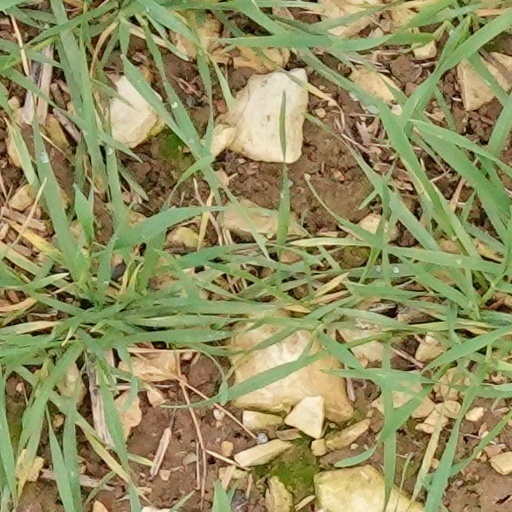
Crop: wheat